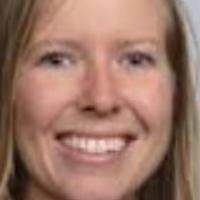
Age group: age 21-30